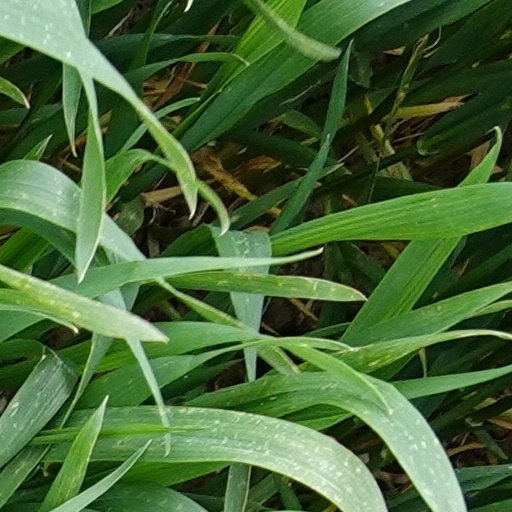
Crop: wheat